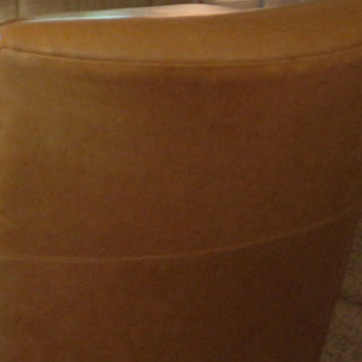
Material: leather